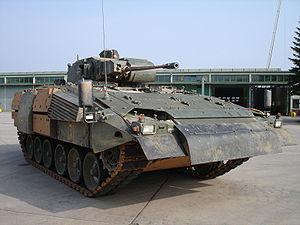
Le Puma est un véhicule de combat d'infanterie allemand produit par la société Krauss-Maffei Wegmann et destiné à remplacer le Marder au sein de la Bundeswehr.
Le véhicule de combat d'infanterie est un véhicule blindé destiné à transporter l'infanterie sur le champ de bataille et à lui fournir un soutien opérationnel au combat.
Le terme Panzergrenadier désigne, à partir de 1942, l'infanterie spéciale des forces armées allemandes chargée d'accompagner les chars de combat. De nos jours, le terme est toujours employé au sein de la Bundeswehr, mais aussi dans la Bundesheer autrichienne et l'Armée suisse, pour désigner l'infanterie mécanisée d'élite des bataillon de chars.
L'infanterie mécanisée est une infanterie pourvue de moyens blindés lourds, et utilisant principalement des véhicules de combat d'infanterie appuyés par des chars de combat.